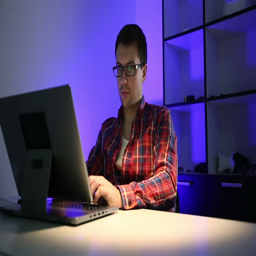
young serious man working at laptop .